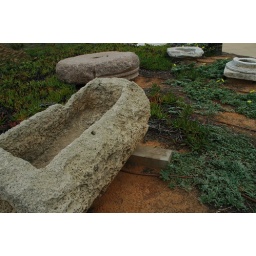
Ceasaria Roman Column recycled into a horse water trough in ancient times